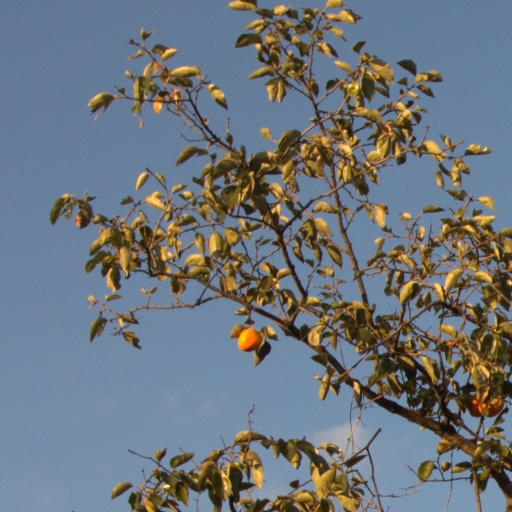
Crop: grape